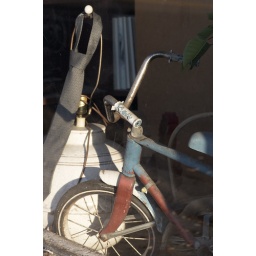
bike in a frameshop window 2